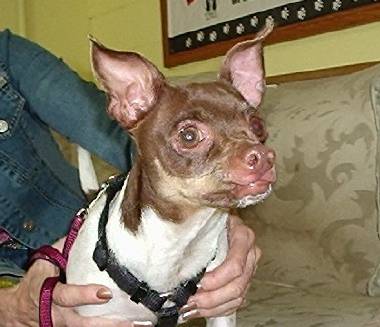
Label: dog